John Machell

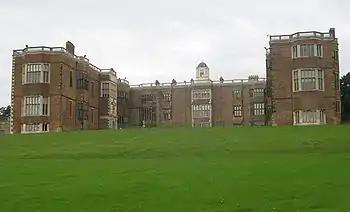
Temple Newsam House, seat of the Viscounts of Irvine.

During this first term Machell's family affairs came to the fore. His father Mathew died, having modified his will to take account of properties burnt in the Great Fire, now prime building land in the city. His widow Jane and her son George Smither were his executors. Mathew had indulgently overlooked repayments which John owed to him on behalf of his stepmother: in 1683 and 1684 she was obliged to sue John for them, and for properties in Blackfriars and Cheapside, seemingly without success. John's half-brothers Joseph (citizen and Grocer of London) and Mathew Machell now had families of their own, and their sister Anne became engaged to William Newman in 1679, soon after his carvings for St Stephen Walbrook were completed and introduced.